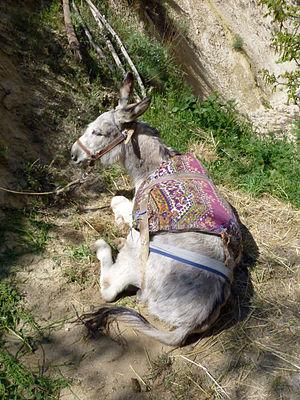
Âne dans la Vallée Rouge (Kızılçukur Vadisi) en Cappadoce (Turquie) Euskara: Осёл в Турции в Кападокии в Красной долине
Isis est une reine mythique et une déesse funéraire de l'Égypte antique. Le plus souvent, elle est représentée comme une jeune femme coiffée d'un trône ou, à la ressemblance d'Hathor, d'une perruque surmontée par un disque solaire inséré entre deux cornes de vache.